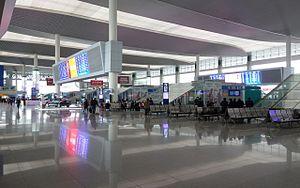
La gare de Chengdu-Est est une gare ferroviaire chinoise situé à Chengdu, elle est mise en service depuis 2011.